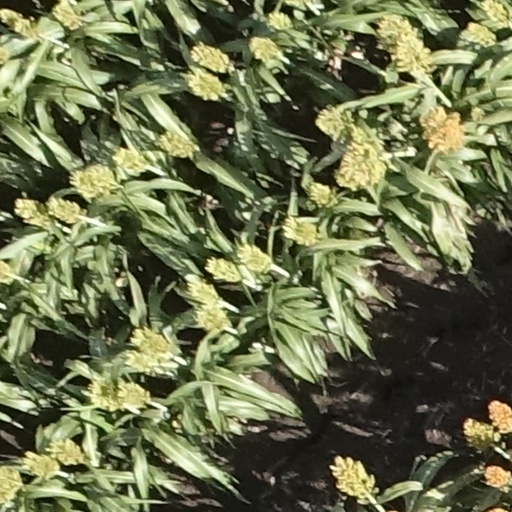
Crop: sorghum